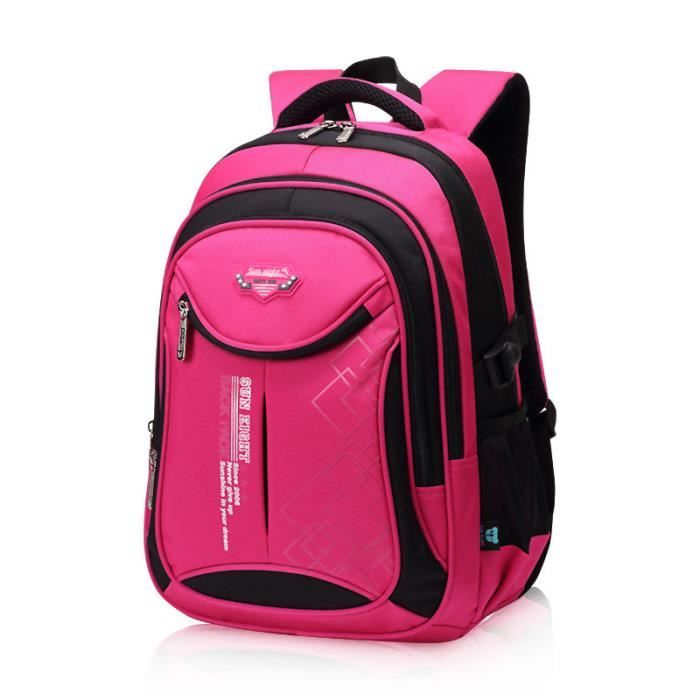
Waaw lii ab saag la. Mel na ne saag bu xonq la. Bagaas yi fi muy nekk dafa ñuul. Ab saag de la, ndeysaan. Ñiy jàng ñoo koy moom.